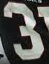
Number: 3